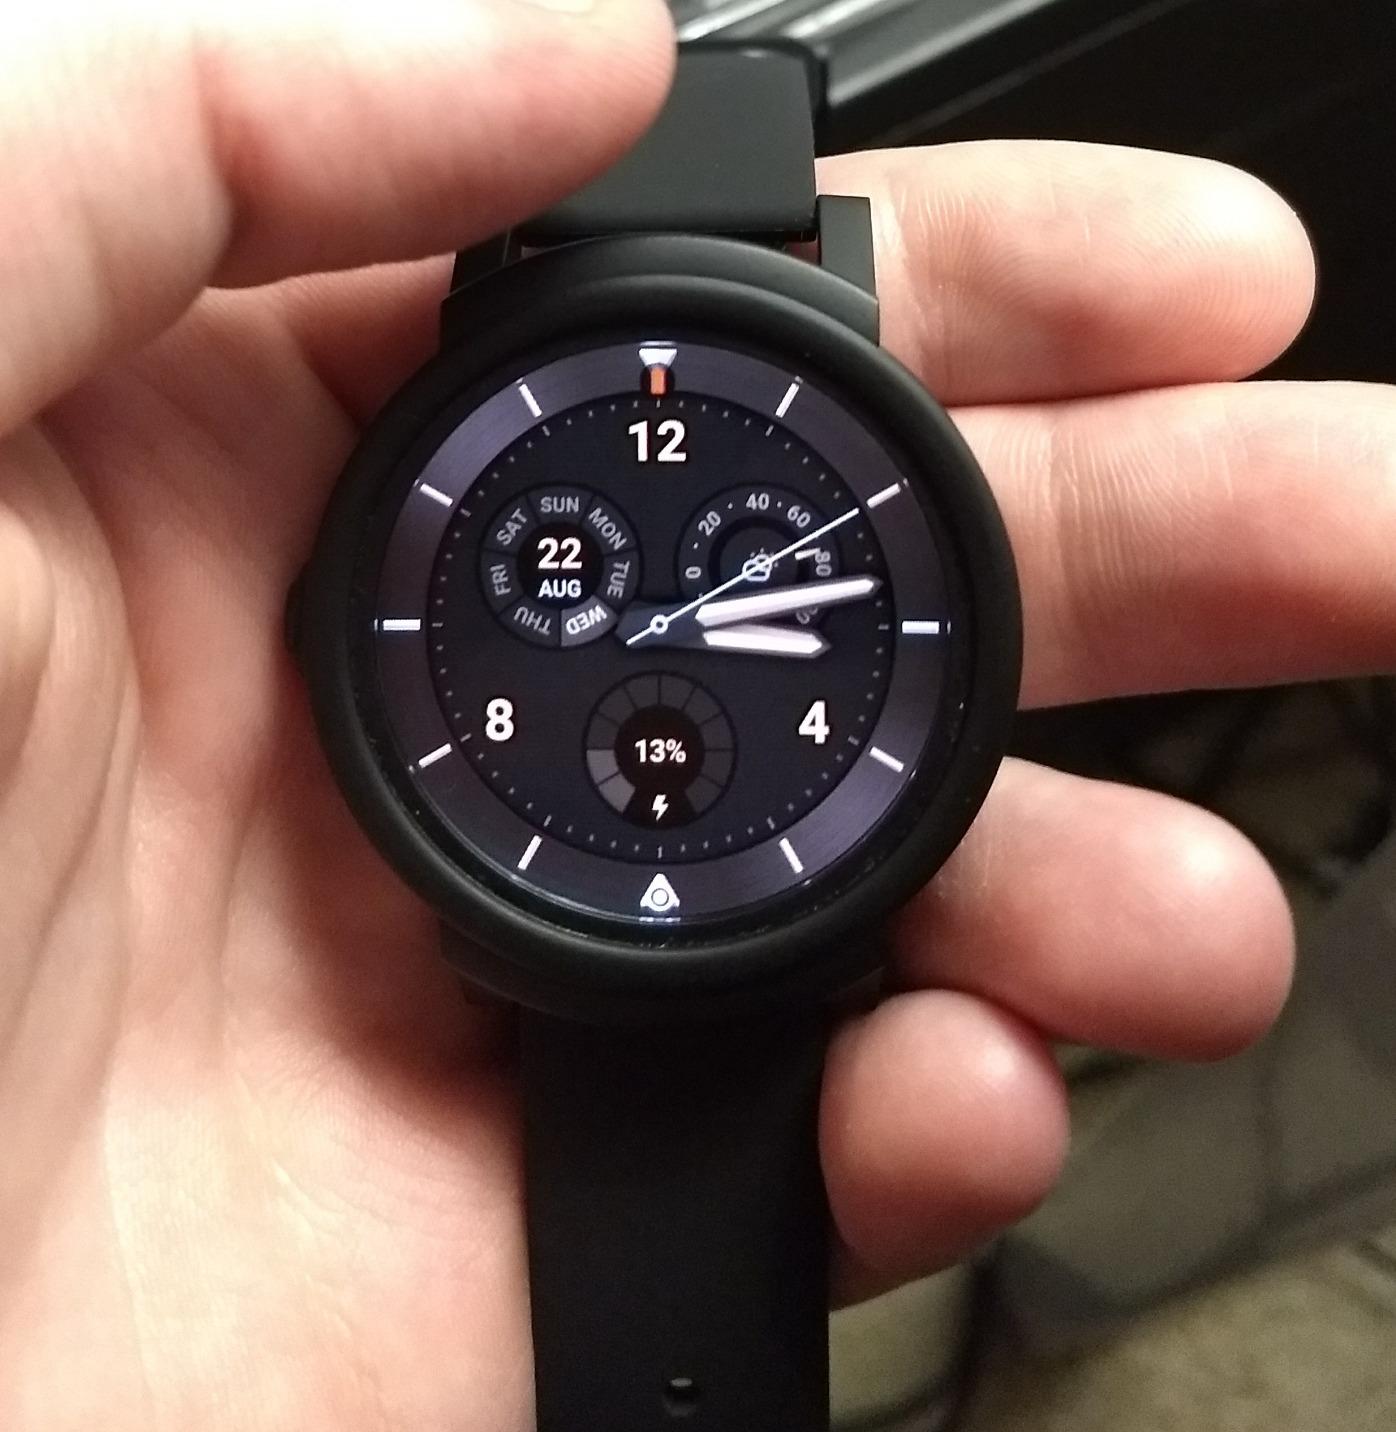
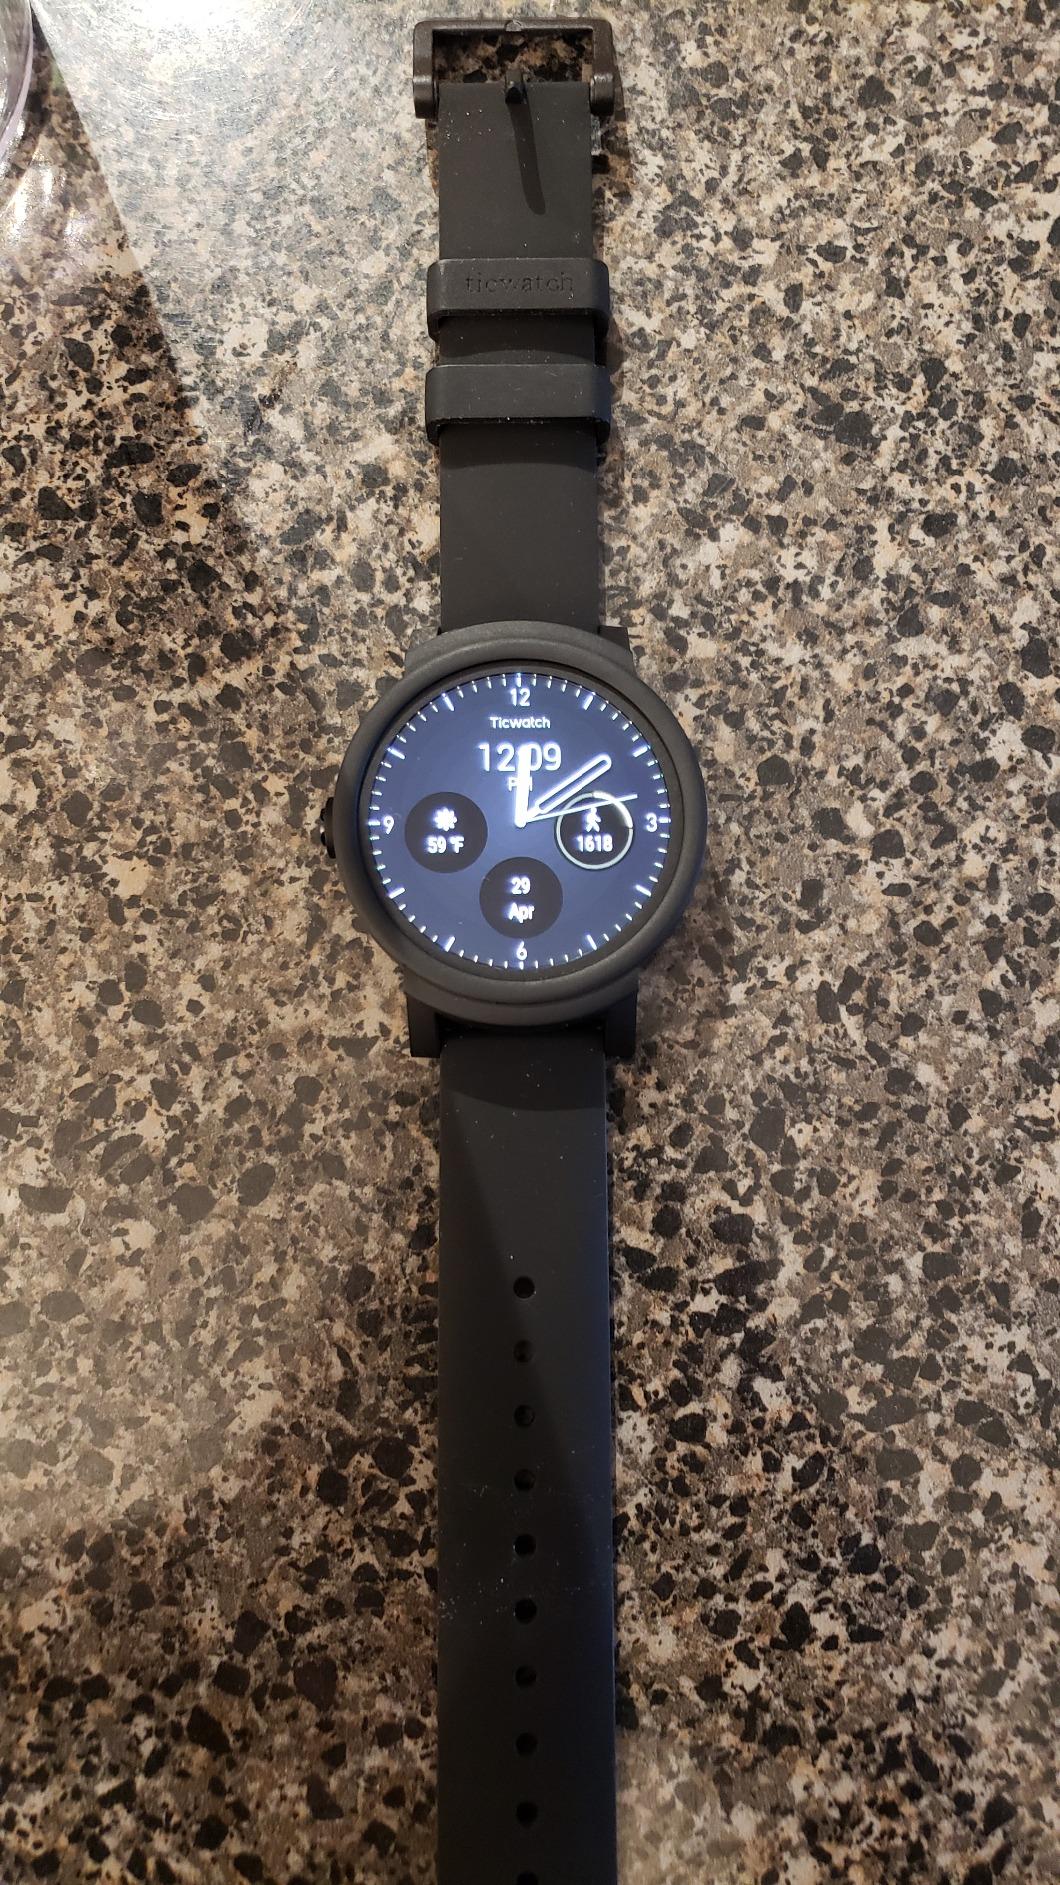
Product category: smartwatch
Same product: yes